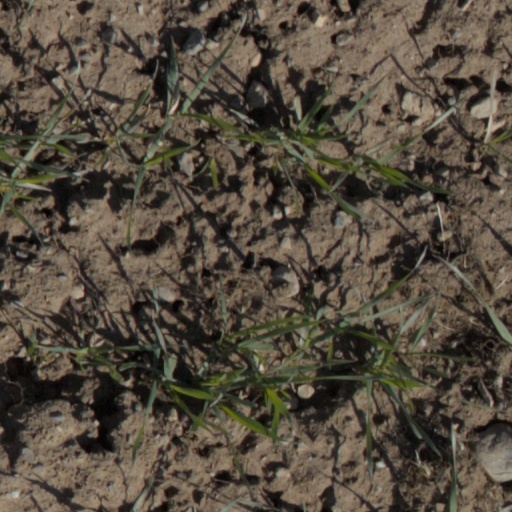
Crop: wheat